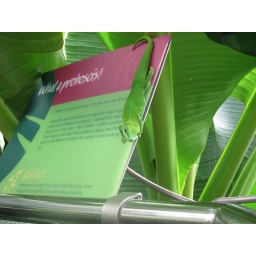
Gecko in the butterfly house